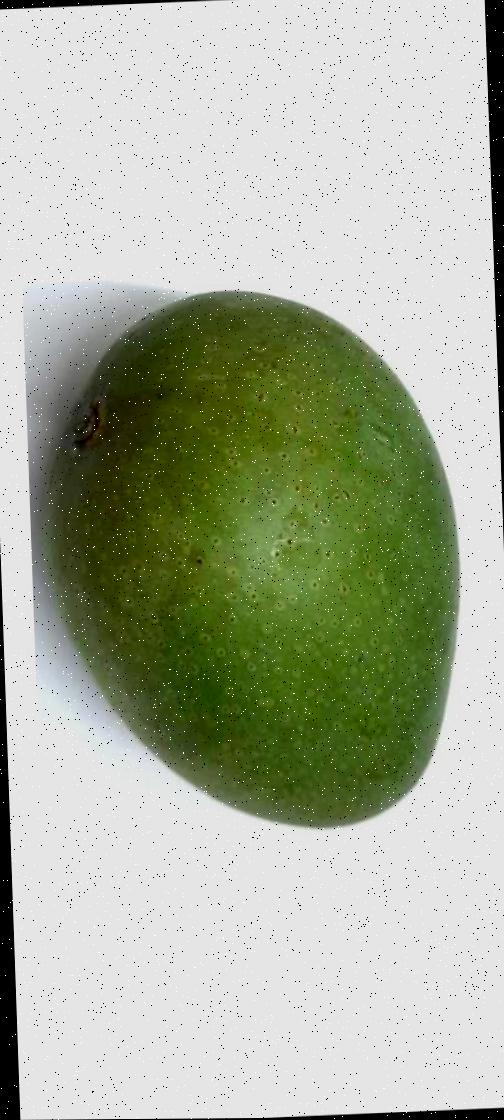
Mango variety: Ashshina Zhinuk